Nothing in Biology Makes Sense Except in the Light of Evolution

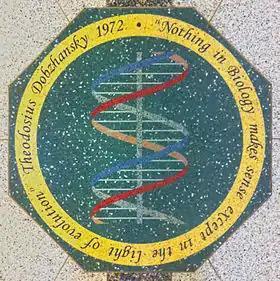
Mosaic medallion in the floor of the main hall of the Jordan Hall of Science, University of Notre Dame

"Nothing in Biology Makes Sense Except in the Light of Evolution" is a 1973 essay by the evolutionary biologist Theodosius Dobzhansky, criticising anti-evolution creationism and espousing theistic evolution. The essay was first published in "American Biology Teacher" in 1973.